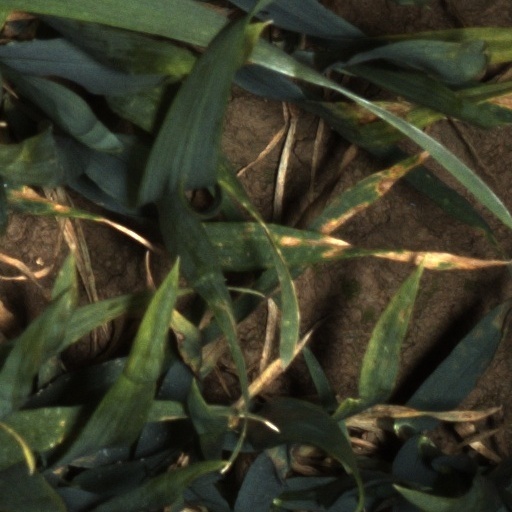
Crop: wheat